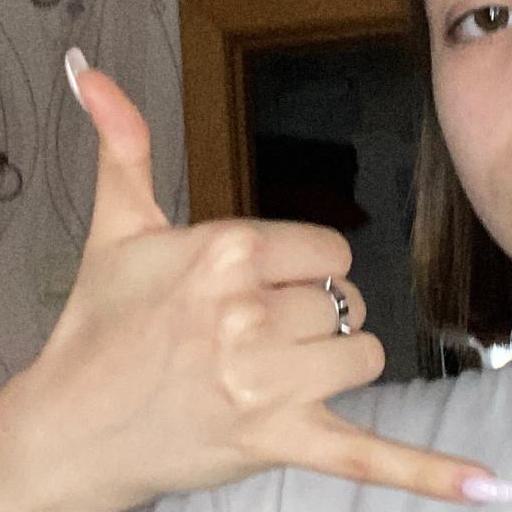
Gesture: call